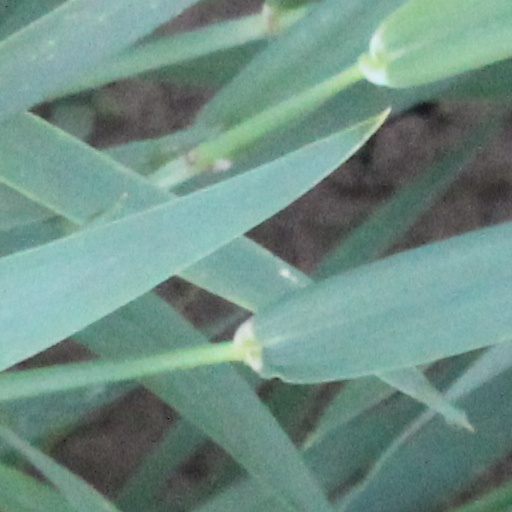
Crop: wheat